Karl Heinrich Heydenreich

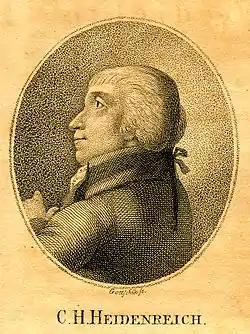
Karl Heinrich Heydenreich (1815)

Heydenreich was born in Stolpen and was educated at the Thomasschule zu Leipzig and the University of Leipzig. In 1787 he became professor of philosophy at Leipzig. Writing works on Spinoza in the late 1780s, he became increasingly influenced by Immanuel Kant: his "Betrachtungen" (1790-1) was "the first real example of a Kantian philosophical theology". Forced to give up his professorship in 1797, he died unsalaried in Burgwerben.